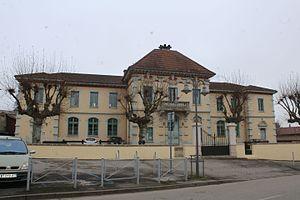
Mairie de Neuville-les-Dames.
Neuville-les-Dames est une commune française, située dans le département de l'Ain en région Auvergne-Rhône-Alpes.